Déjà Vu (company)

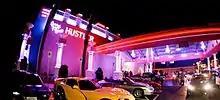
Hustler Club in Las Vegas, Nevada

Deja Vu Services, Inc., is an American company that operates nearly 200 strip clubs in the United States, United Kingdom, Australia, France, Canada, and Mexico.